Vasco Ferretti

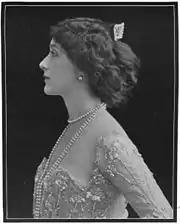
Lina Cavalieri

"Le stragi naziste sotto la linea gotica. 1944: Sant'Anna di Stazzema, Padule di Fucecchio, Marzabotto" is an enquire book about the massacres committed by the 16. SS-Panzergrenadier-Division "Reichsführer SS" and the 26 Panzer division commanded by the Corps Commander Max Simon. The book, released in 2004 analyzes the terroristic operations, committed by the nazi in order to intimidate and scare the population of Marzabotto, Sant'Anna di Stazzema and Padule di Fucecchio. The author provides a precise chronicle of the massacres and how they happened. The book also explores the background of those communities before the tragedy and the psychological impact these slaughters had on the population and on the partisan resistance. Due to its relevant historical content for the Italian culture, the book was inserted into the historical series of the Italian editor Mursia